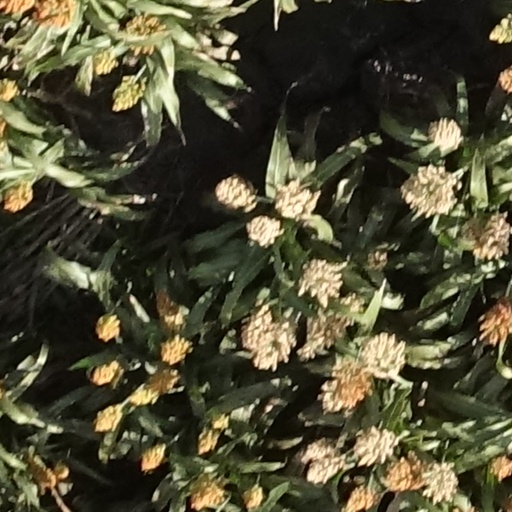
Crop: sorghum